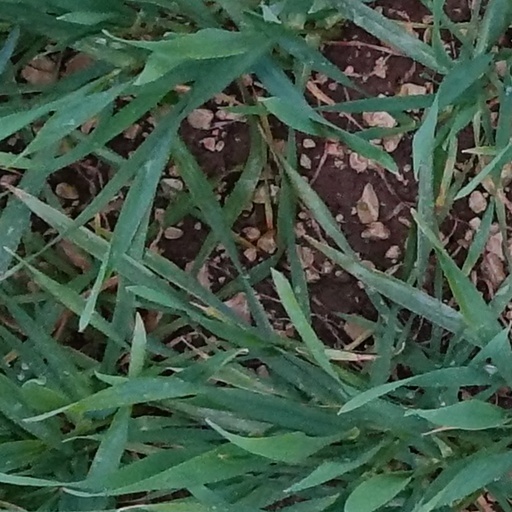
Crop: wheat